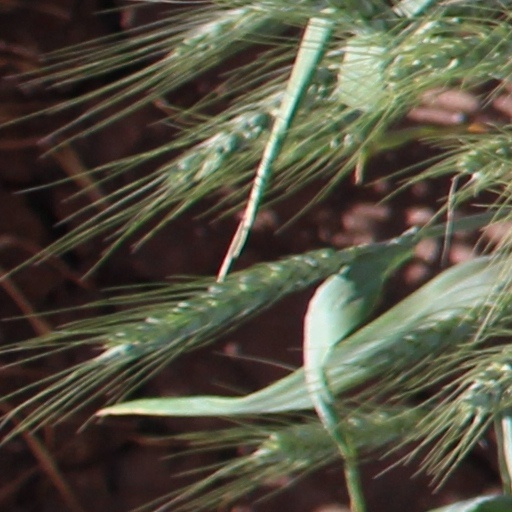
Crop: wheat